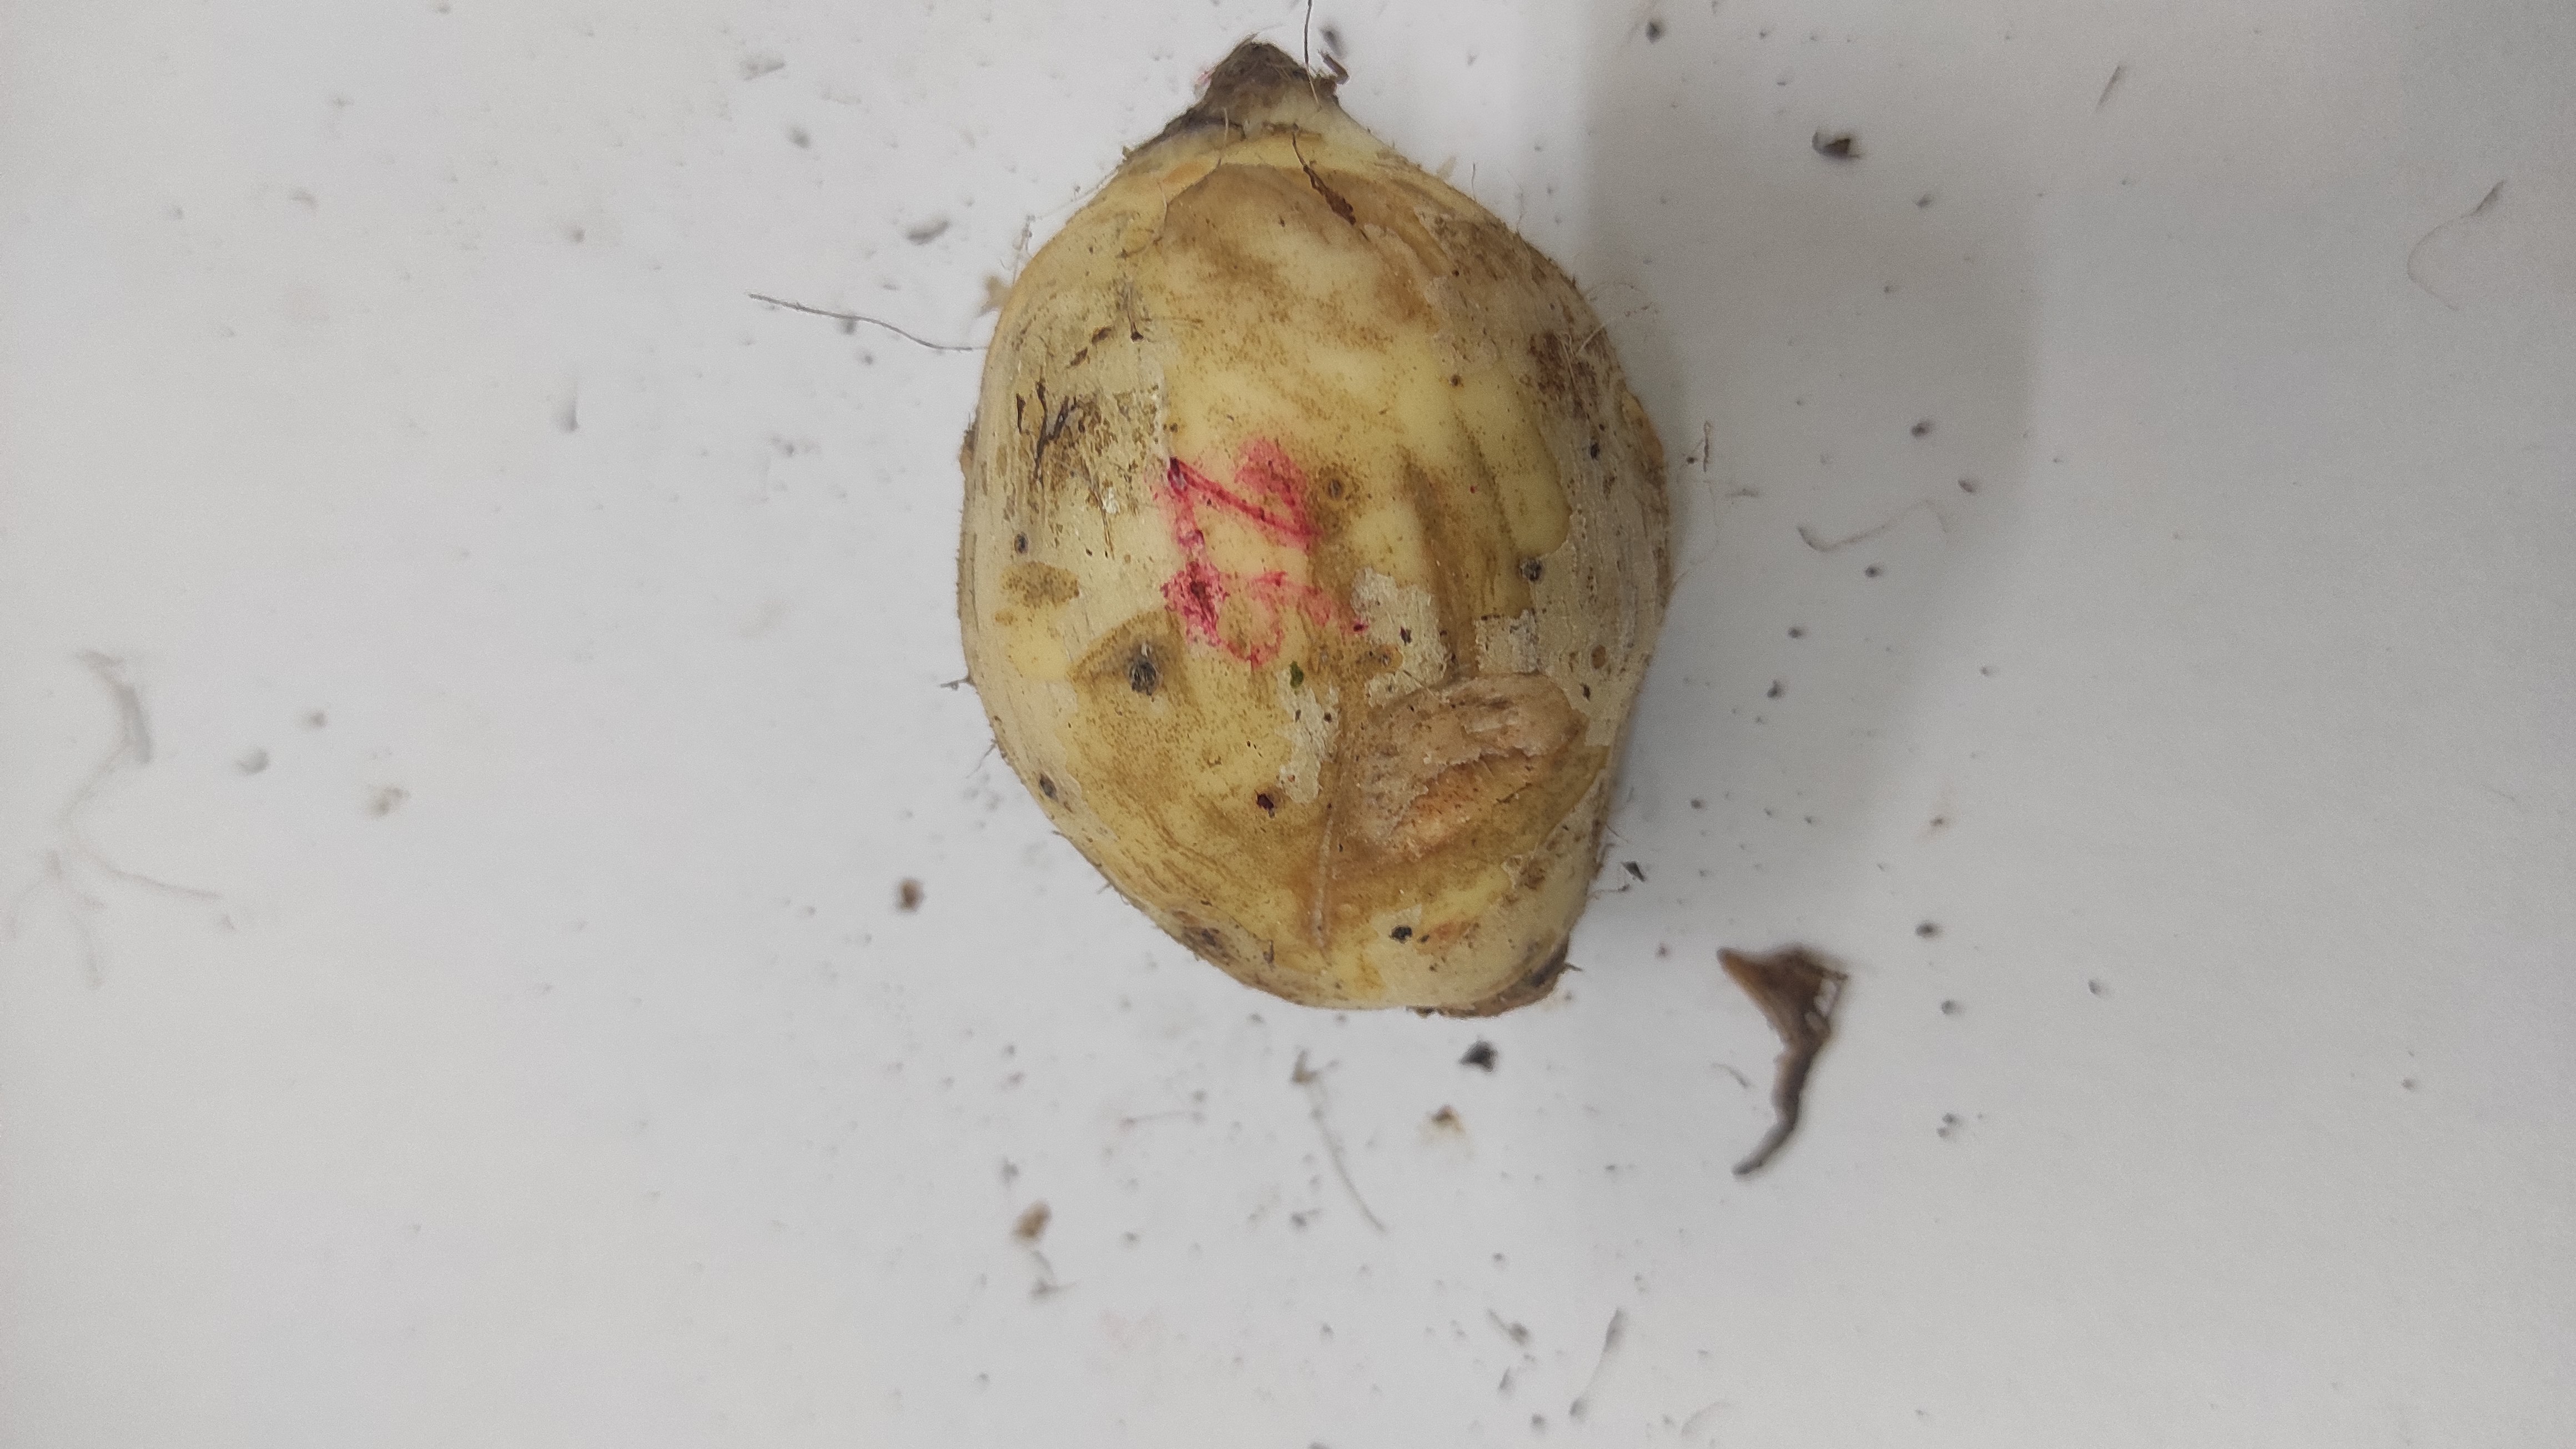
Crop: Taro root
Condition: Fresh